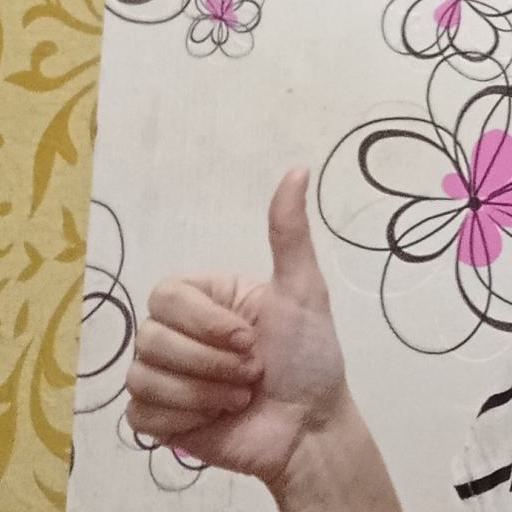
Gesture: like